Rudolph Valentino

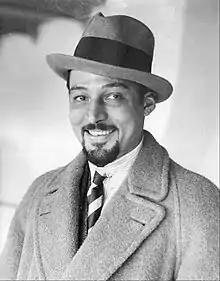
Valentino sporting a Van Dyke beard, 1924

In February, 1922 "Life" magazine reported that, according to the Famous Players press office, Valentino would henceforth be known as "Rodolph" rather than "Rudolph."